Sigue Sigue Sputnik

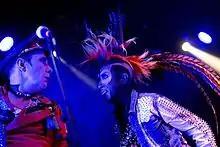
Sigue Sigue Sputnik Electronic in 2016 at the 25th Wave-Gotik-Treffen in Leipzig/Germany.

In 1995, James and X formed a new version of the band with Christopher Novak (vocals) and John Green (keyboards). Their song "Cyberspace Party" was a hit in Japan; an album, "Sputnik: The Next Generation", was also released there, selling 50,000 copies. In 1998, with Degville back on vocals and with Claudia Cujo on drums, the band started to perform again, resulting in the 2000 release of "Piratespace".